Agnes Garrett

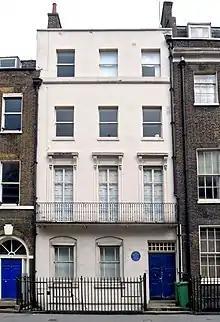
No. 2, Gower Street in Bloomsbury

She and her cousin Rhoda Garrett were employed by London architect John McKean Brydon in 1871, giving them an entry into training that no other practice was willing to allow, as architecture was not considered suitable for women. The cousins opened the first interior design company in Britain to be run by women. R & A Garrett opened in mid 1875, in a flat behind Baker Street station, moving to 2 Gower Street in Bloomsbury c.1884.